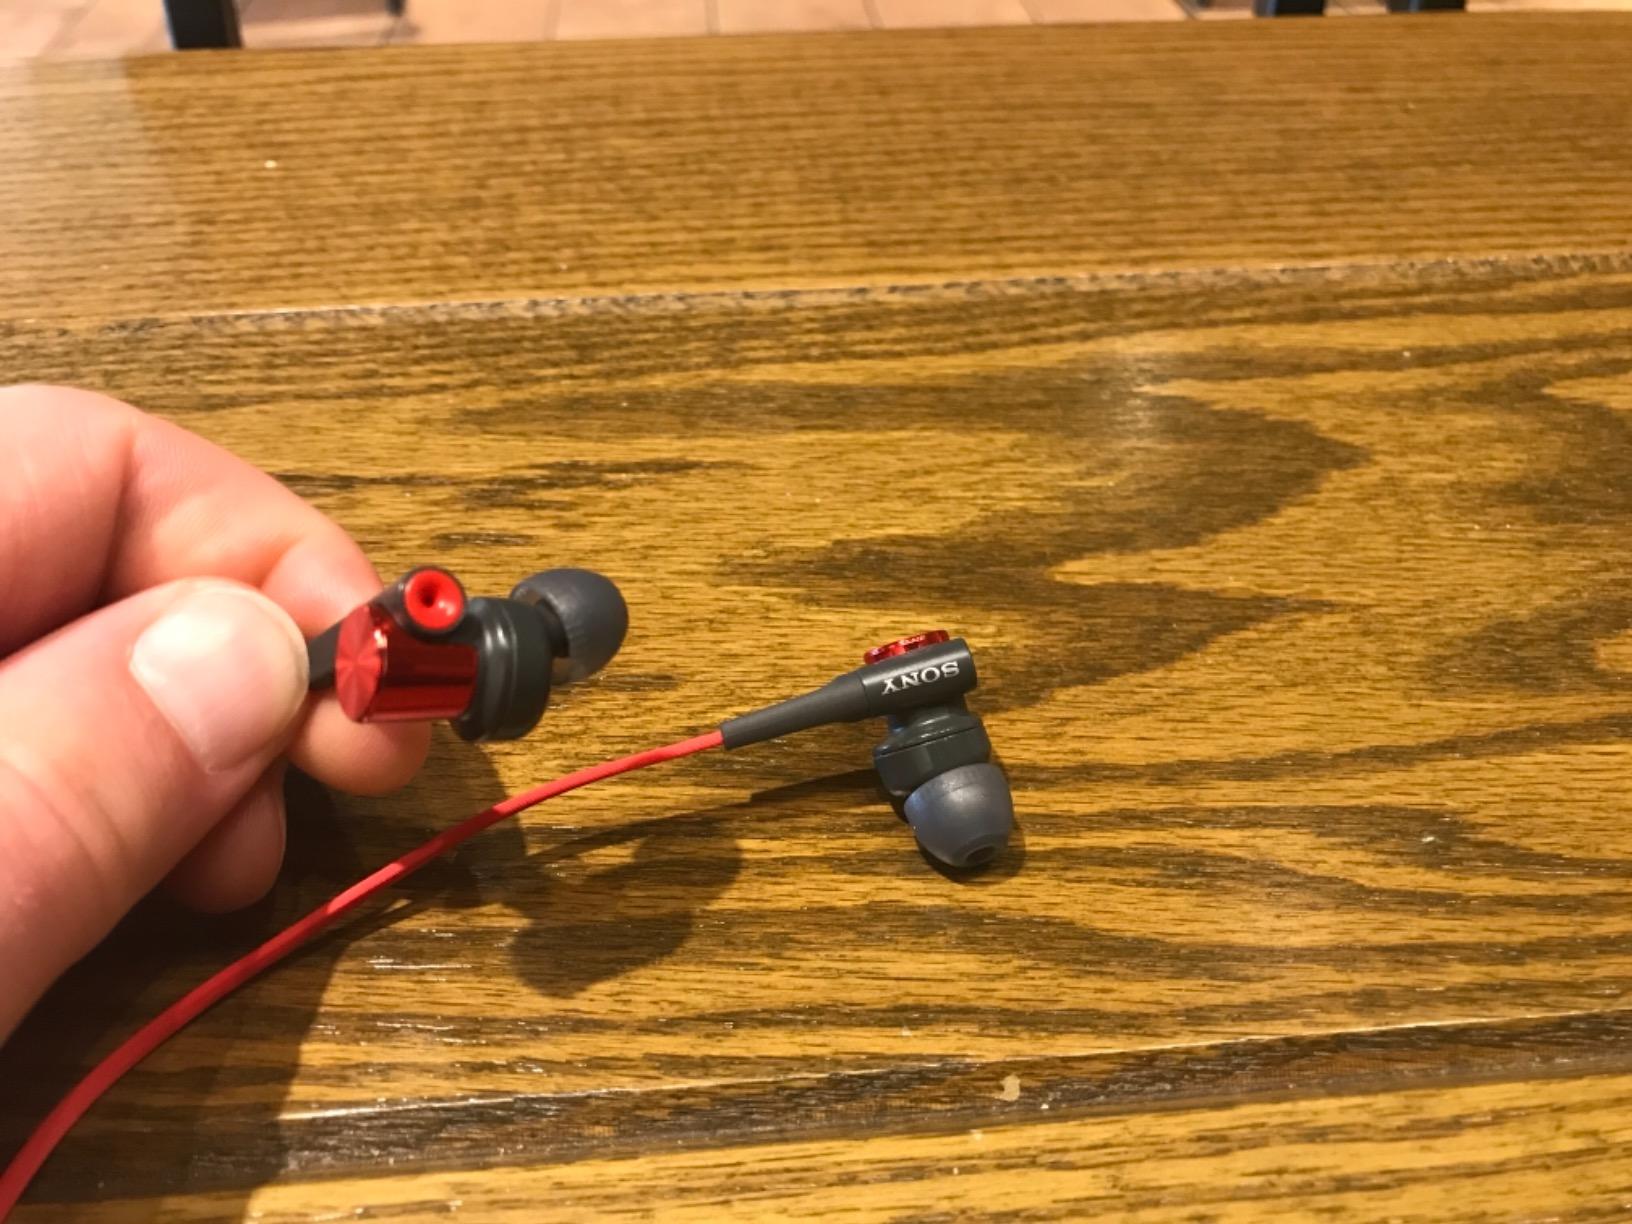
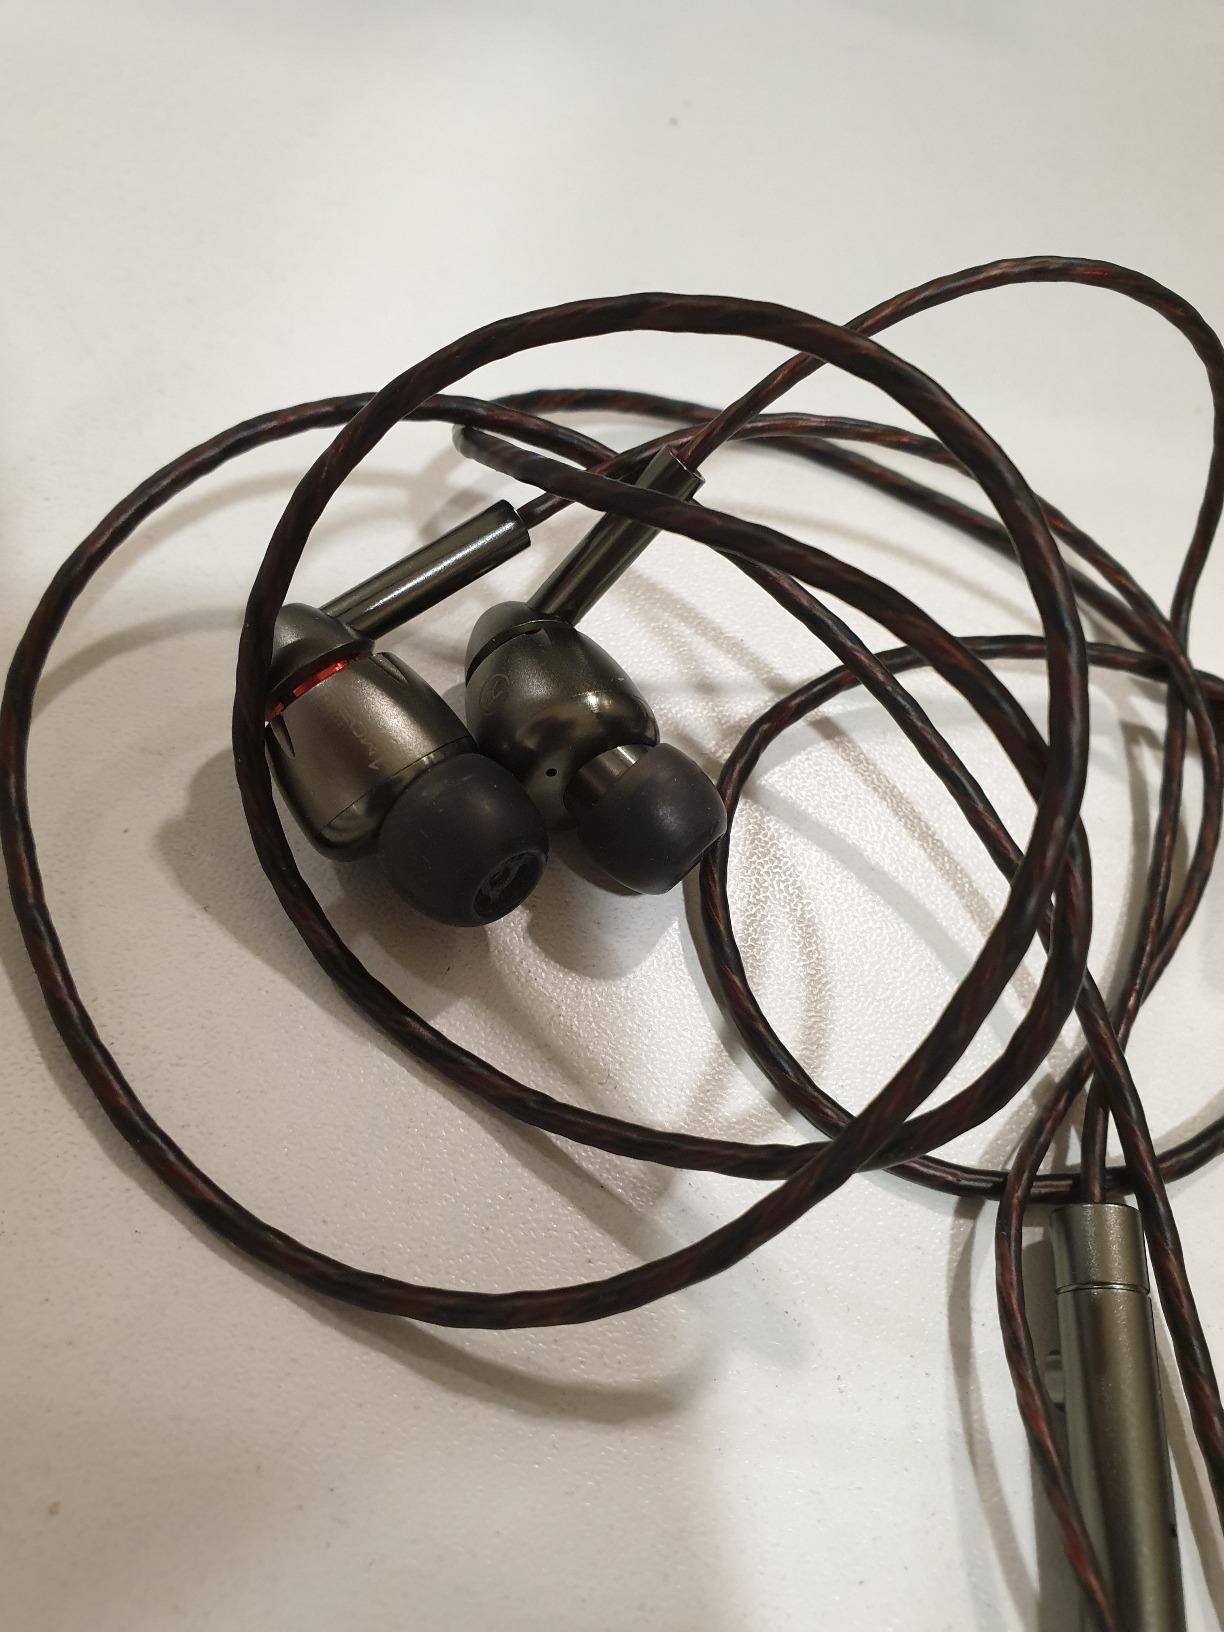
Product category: headphones
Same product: no